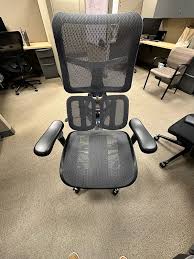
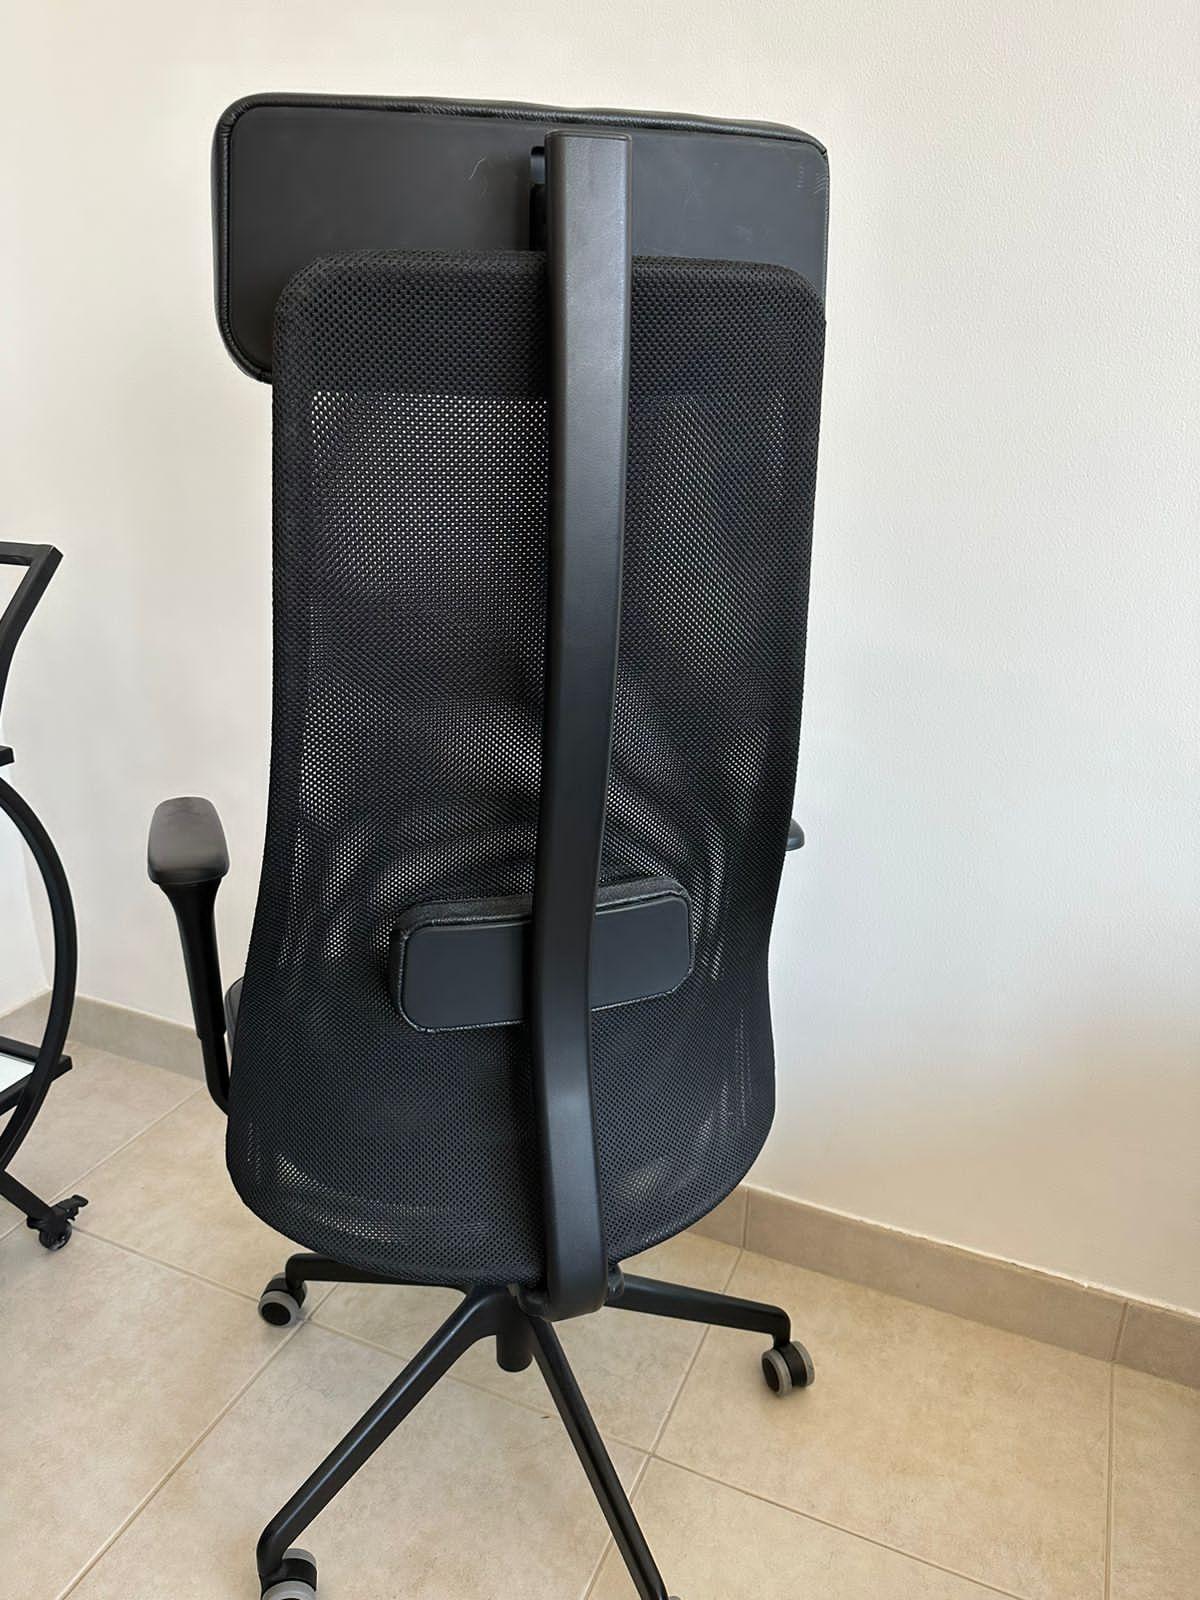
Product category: items_chair
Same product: no